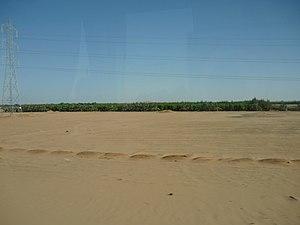
Agriculture dans le cadre du projet Nouvelle Vallée, désert Libyque, Égypte
Le projet Nouvelle Vallée ou projet Toshka est un programme du gouvernement égyptien lancé en 1997 par Hosni Moubarak visant à porter la superficie des terres arables en Égypte de 6 % à 35 %. Il consiste en un système de canaux destiné à détourner les eaux du lac Nasser vers des régions désertiques du désert Libyque. Considéré comme un échec 15 ans après son lancement, il est relancé par le président Abdel Fattah al-Sissi en 2016.